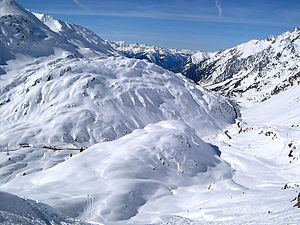
Arlberg
Udsigt over Arlberg med vejen over passet
Arlberg er et bjergpas i Østrig, der forbinder delstaterne Tyrol og Vorarlberg. Arlberg udgør grænsen mellem bjerggrupperne Verwall mod syd, Lechquellengebirge mod nordvest og Lechtaler Alperne mod nord og nordøst. Bjergpasset ligger i 1.793 meters højde.